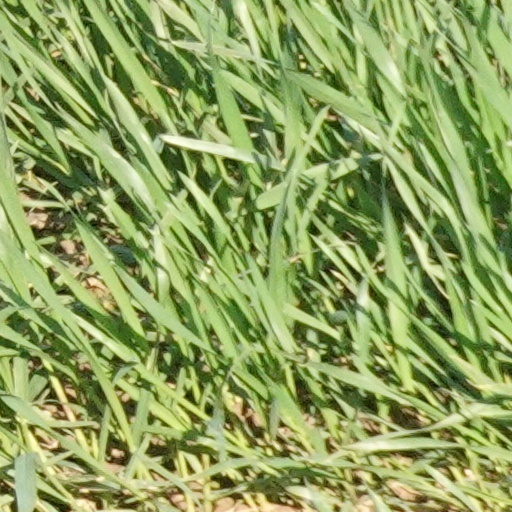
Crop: wheat